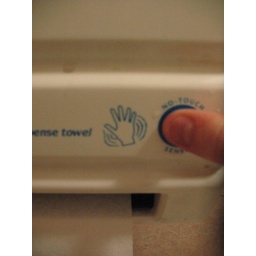
for a paper towel dispense in the bathroom. do not touch for germ-aphobes